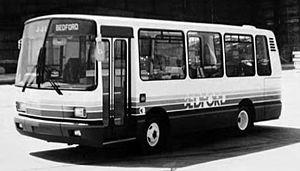
Bedford Vehicles, nom le plus souvent raccourci en Bedford, était une filiale du constructeur anglais Vauxhall, quand celui-ci faisait partie de General Motors. Fondée en 1930 et disparue en 1986, elle était spécialisée dans les véhicules utilitaires, dont elle fut un important acteur international. La marque fut longtemps l'entité la plus profitable de la galaxie General Motors en Europe.